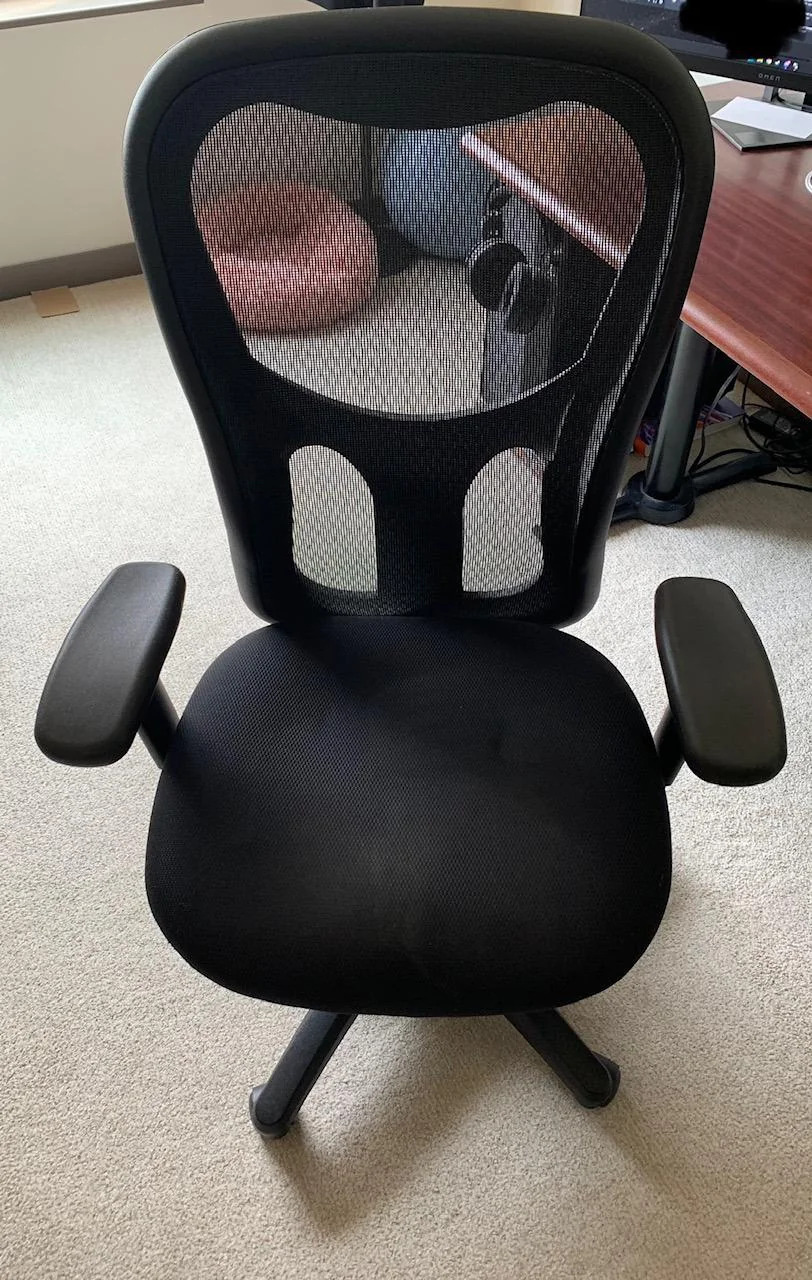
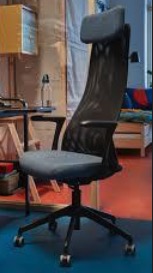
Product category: items_chair
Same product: no